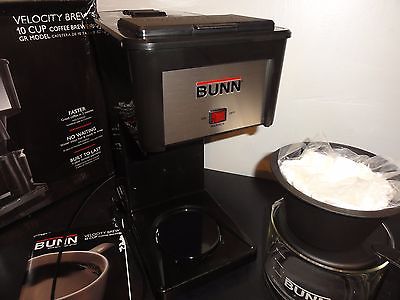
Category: coffee maker